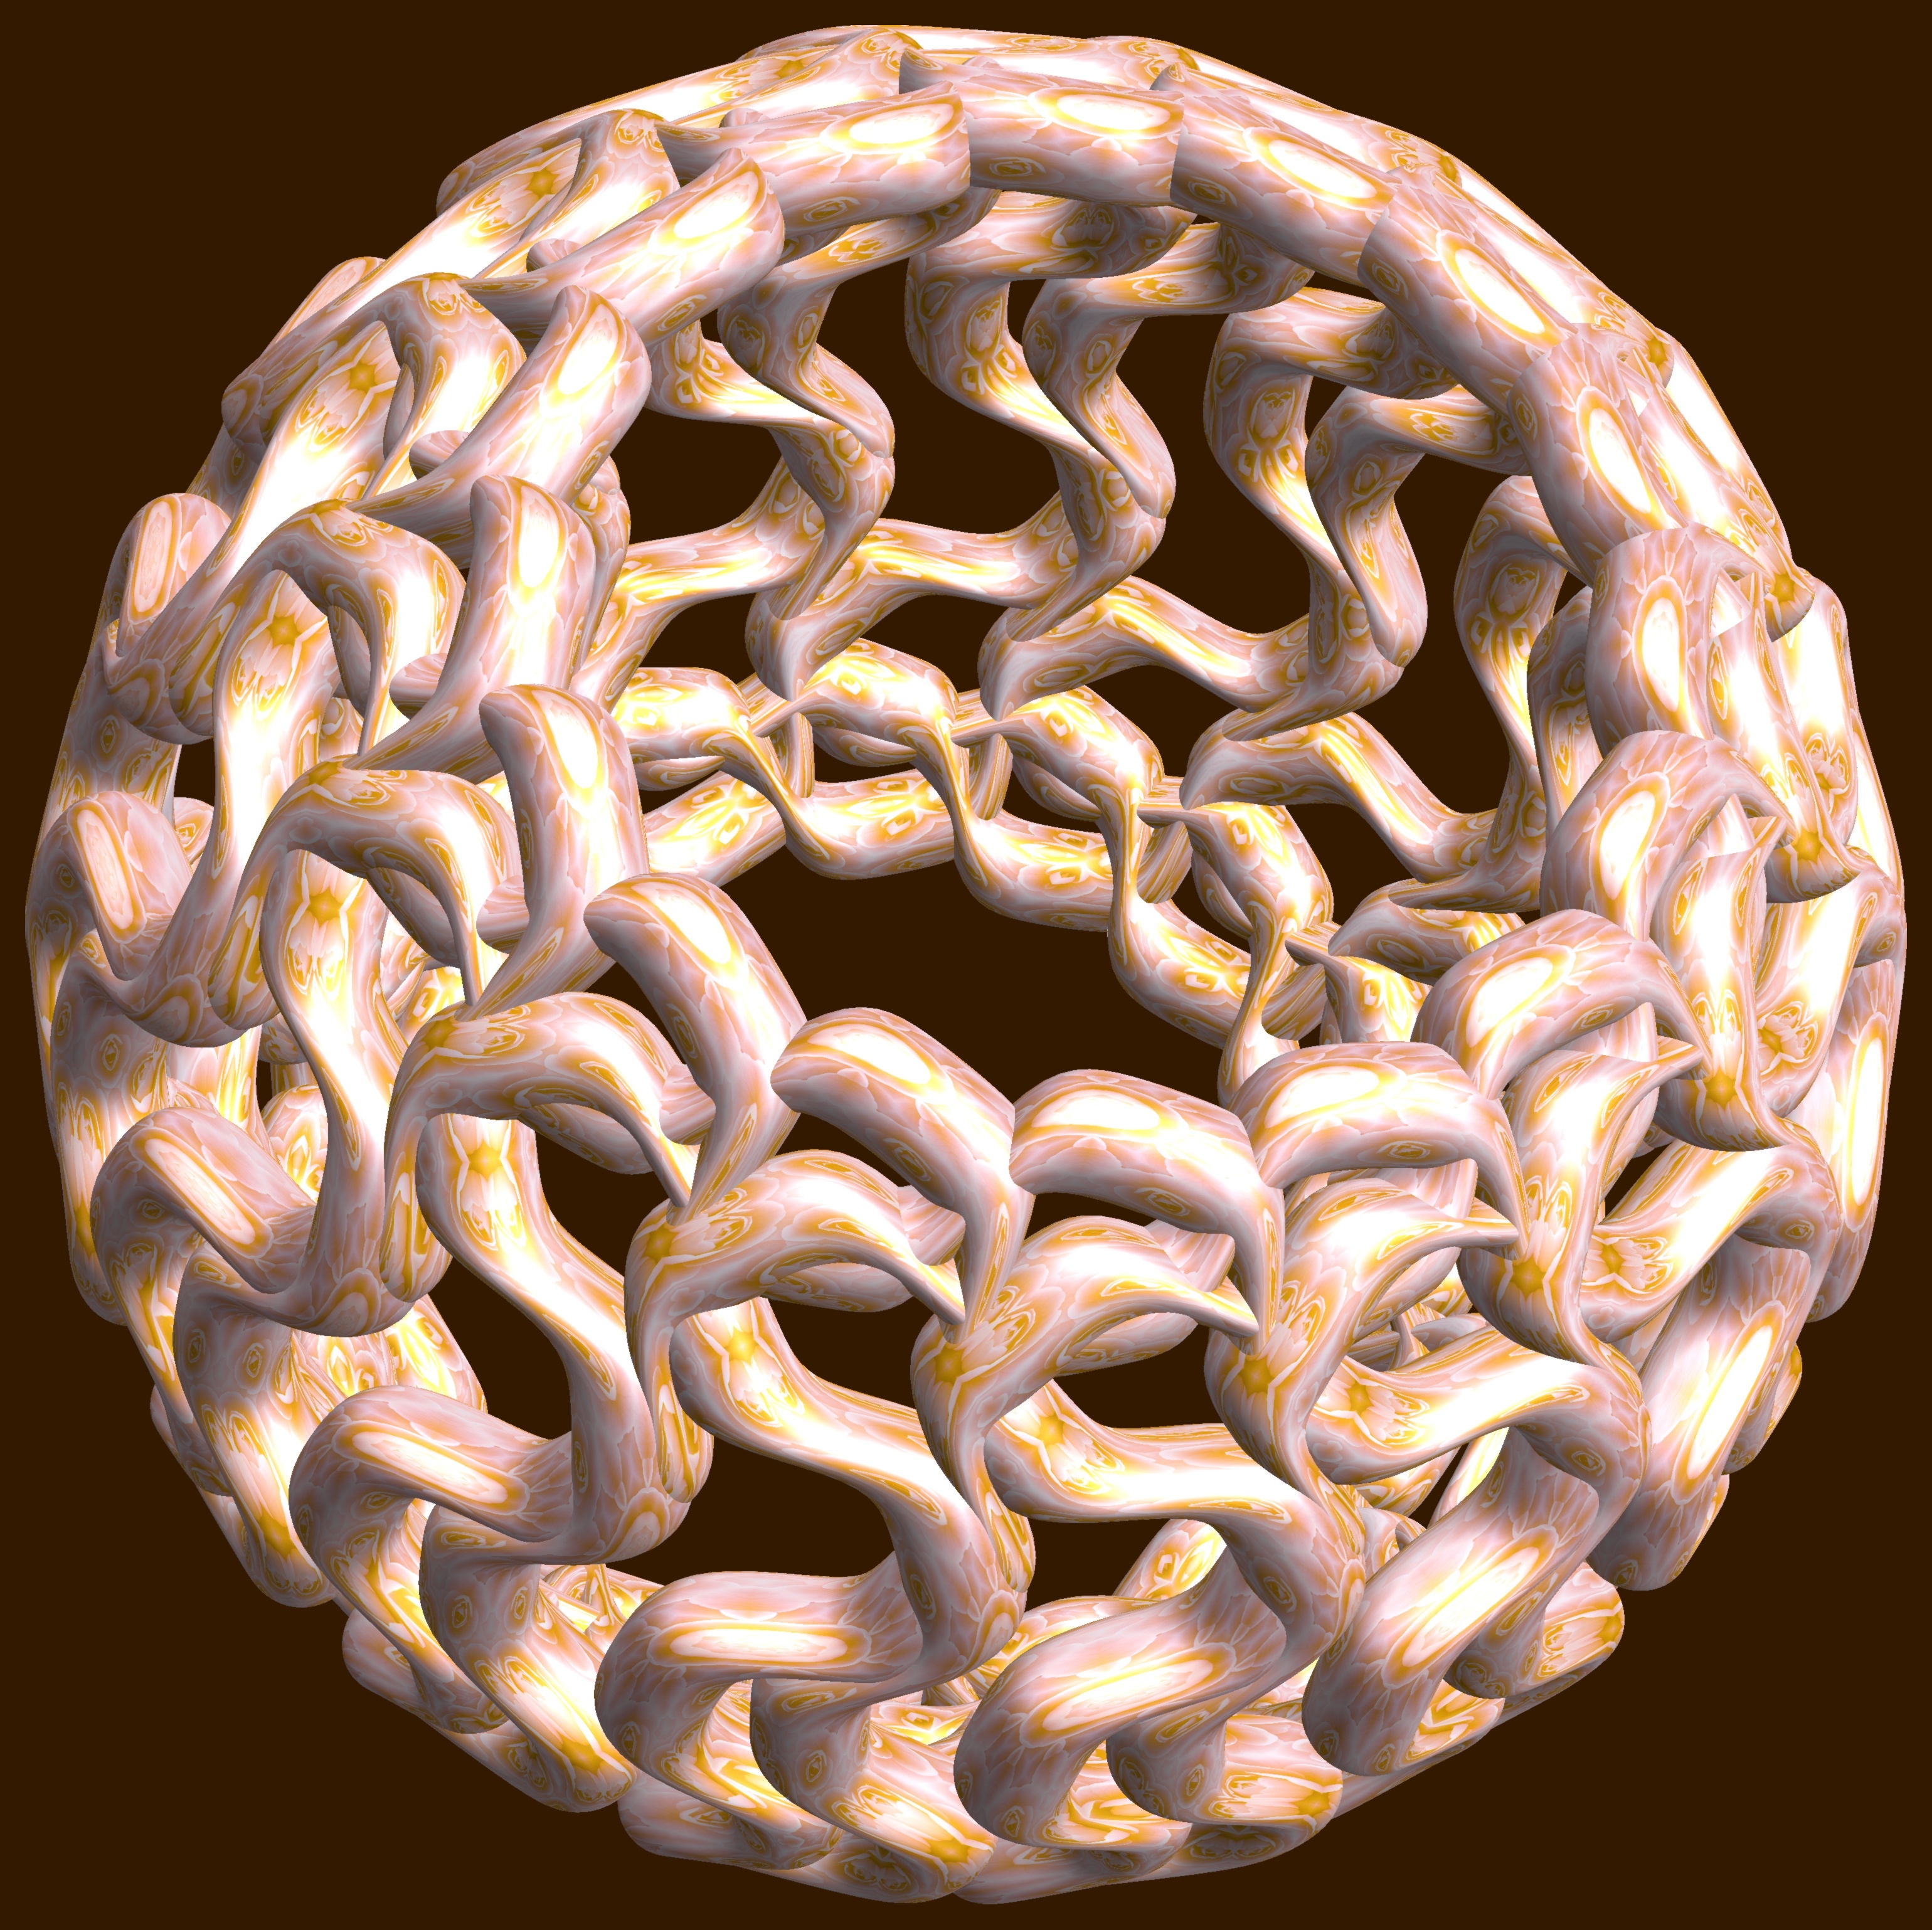
abstract, structure, texture, pattern, geometry, circle, human body, sculpture, art, cool image, design, symmetry, 3d, graphic, organ, carving, shape, torus, mathematica, cg, parametricplot3d, code, program, algorithm, mapping, geometricsculpture